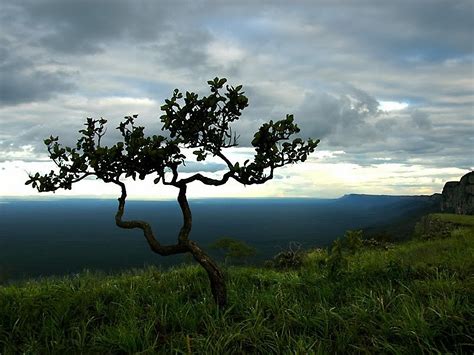
Weather: cloudy or overcast